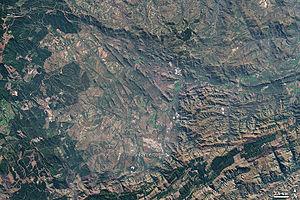
Les montagnes de Barberton Makhonjwa sont une chaîne de montagnes d'Afrique du Sud et de l'Eswatini, aussi connues comme la Barberton Greenstone Belt, une ceinture de roches vertes.
Cette liste recense les sites inscrits au patrimoine mondial en Afrique du Sud.